Agnieszka Holland

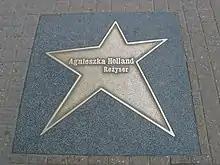
Star to honor Agnieszka Holland in Łódź

Holland's later films include "Olivier, Olivier" (1992), "The Secret Garden" (1993), "Total Eclipse" (1995), "Washington Square" (1997), the HBO production "Shot in the Heart" (2001), "Julie Walking Home" (2001), and "Copying Beethoven" (2006).